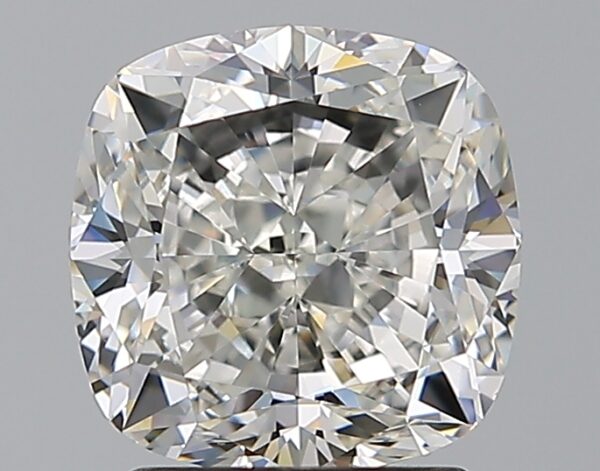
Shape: cushion
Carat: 2.2
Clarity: VS1
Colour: G
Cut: EX
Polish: EX
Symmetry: EX
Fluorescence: ST
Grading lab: GIA
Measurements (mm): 7.26 x 7.23 x 4.88